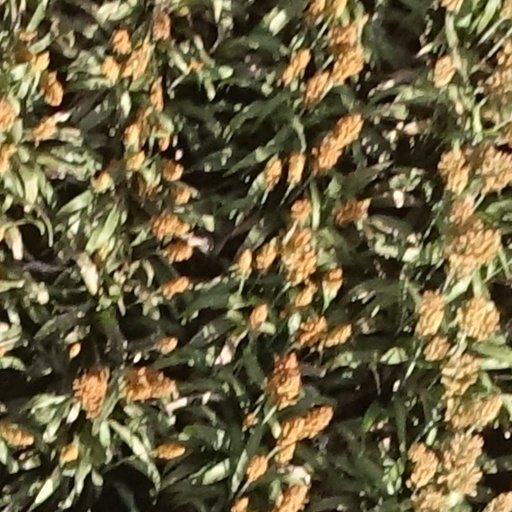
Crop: sorghum